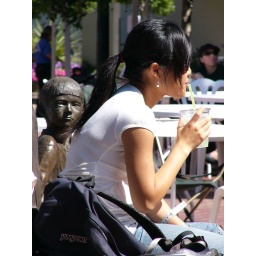
girl stared at by creepy bronze boy